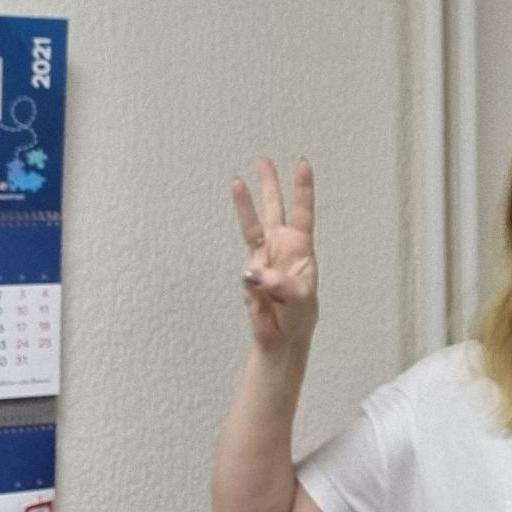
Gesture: three